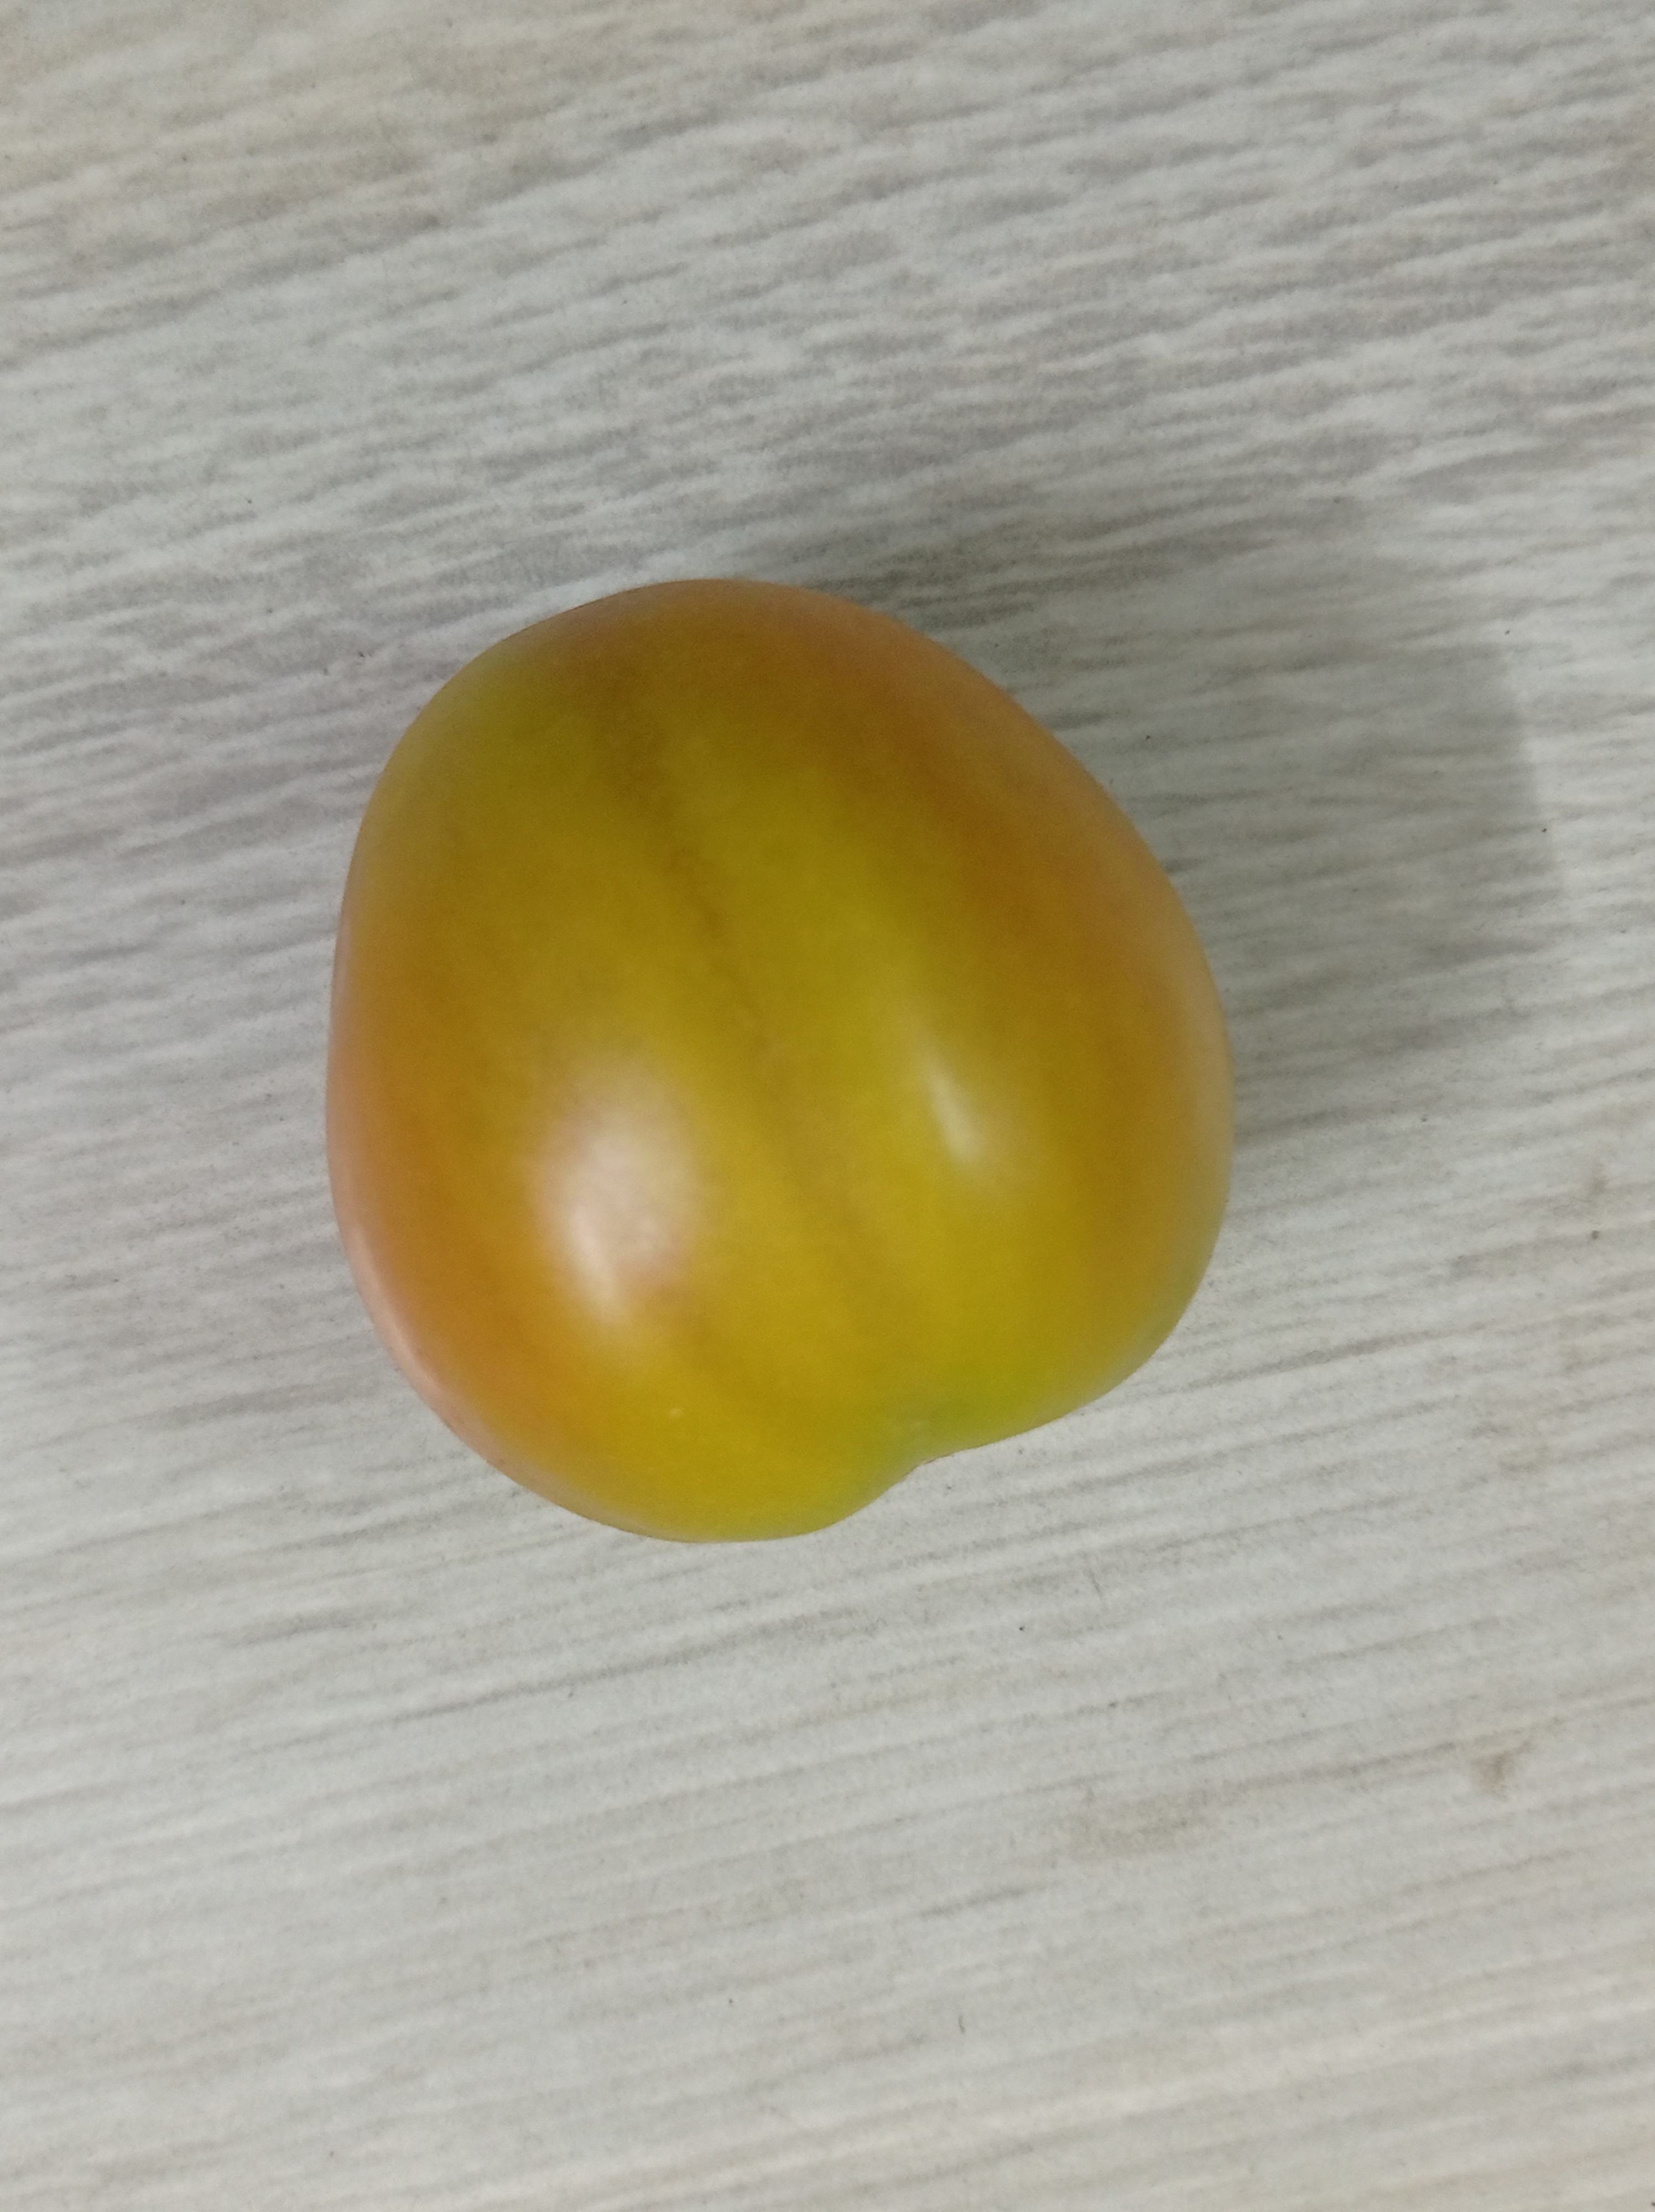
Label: Fresh